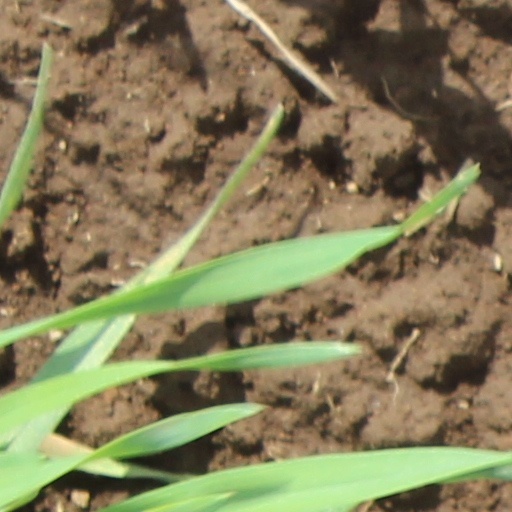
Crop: wheat